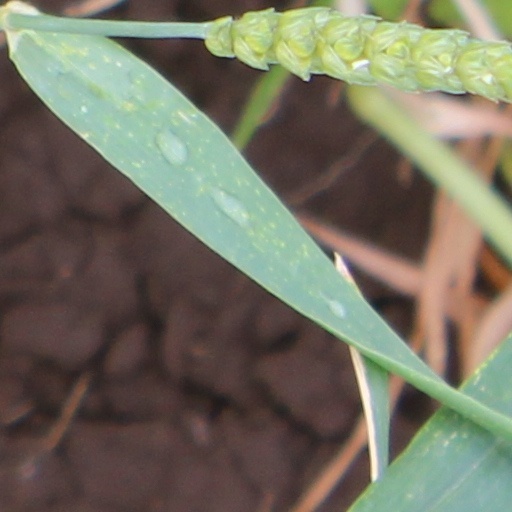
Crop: wheat